Girish Gangadharan

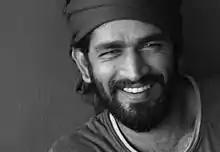

Girish Gangadharan (born 8 March 1982) is an Indian cinematographer known for his work in Malayalam and Tamil films. He is the recipient of the National Film Award for Best Cinematography for his work in the 2019 film "Jallikkattu" directed by Lijo Jose Pellissery, which was India's official entry to that year's Oscars. Additionally, he has also worked on Tamil-language blockbusters like " Sarkar" and "Vikram."